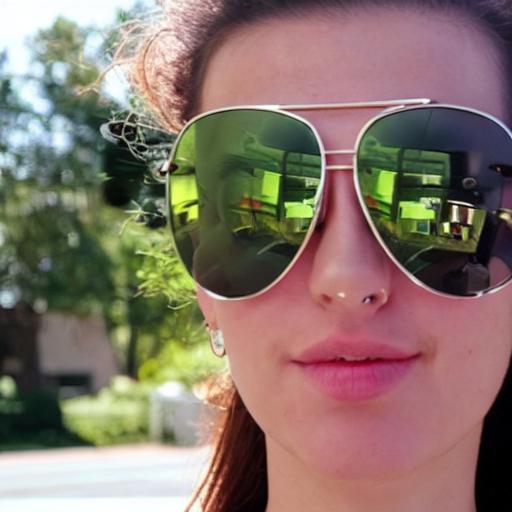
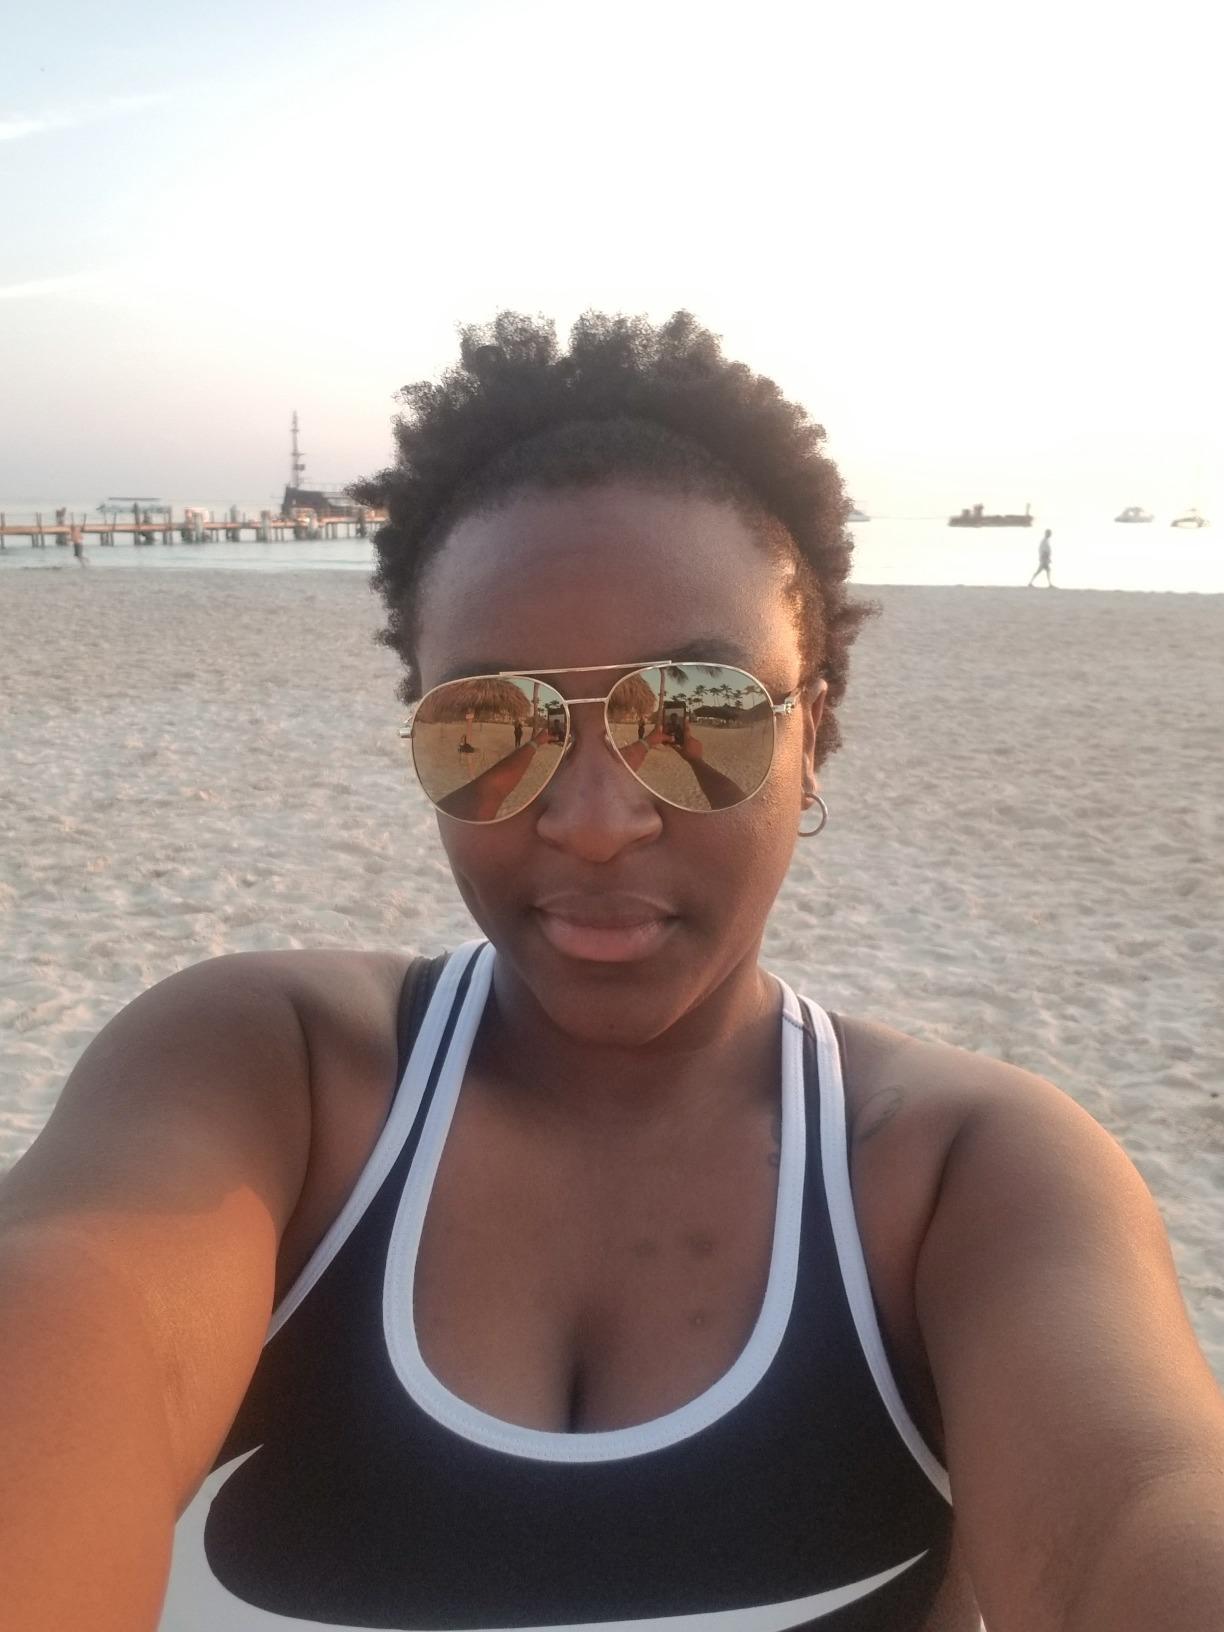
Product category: accessories_sunglasses
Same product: no